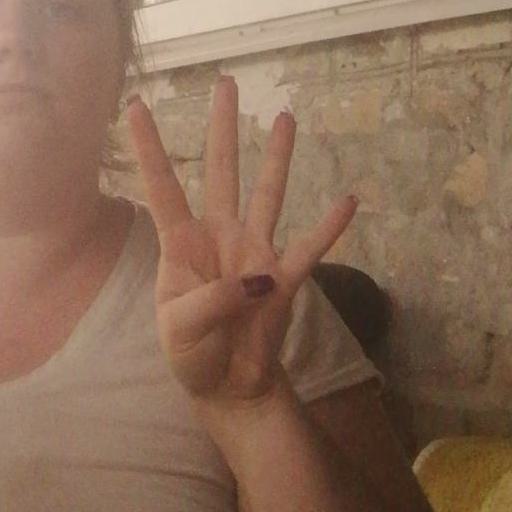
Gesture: four